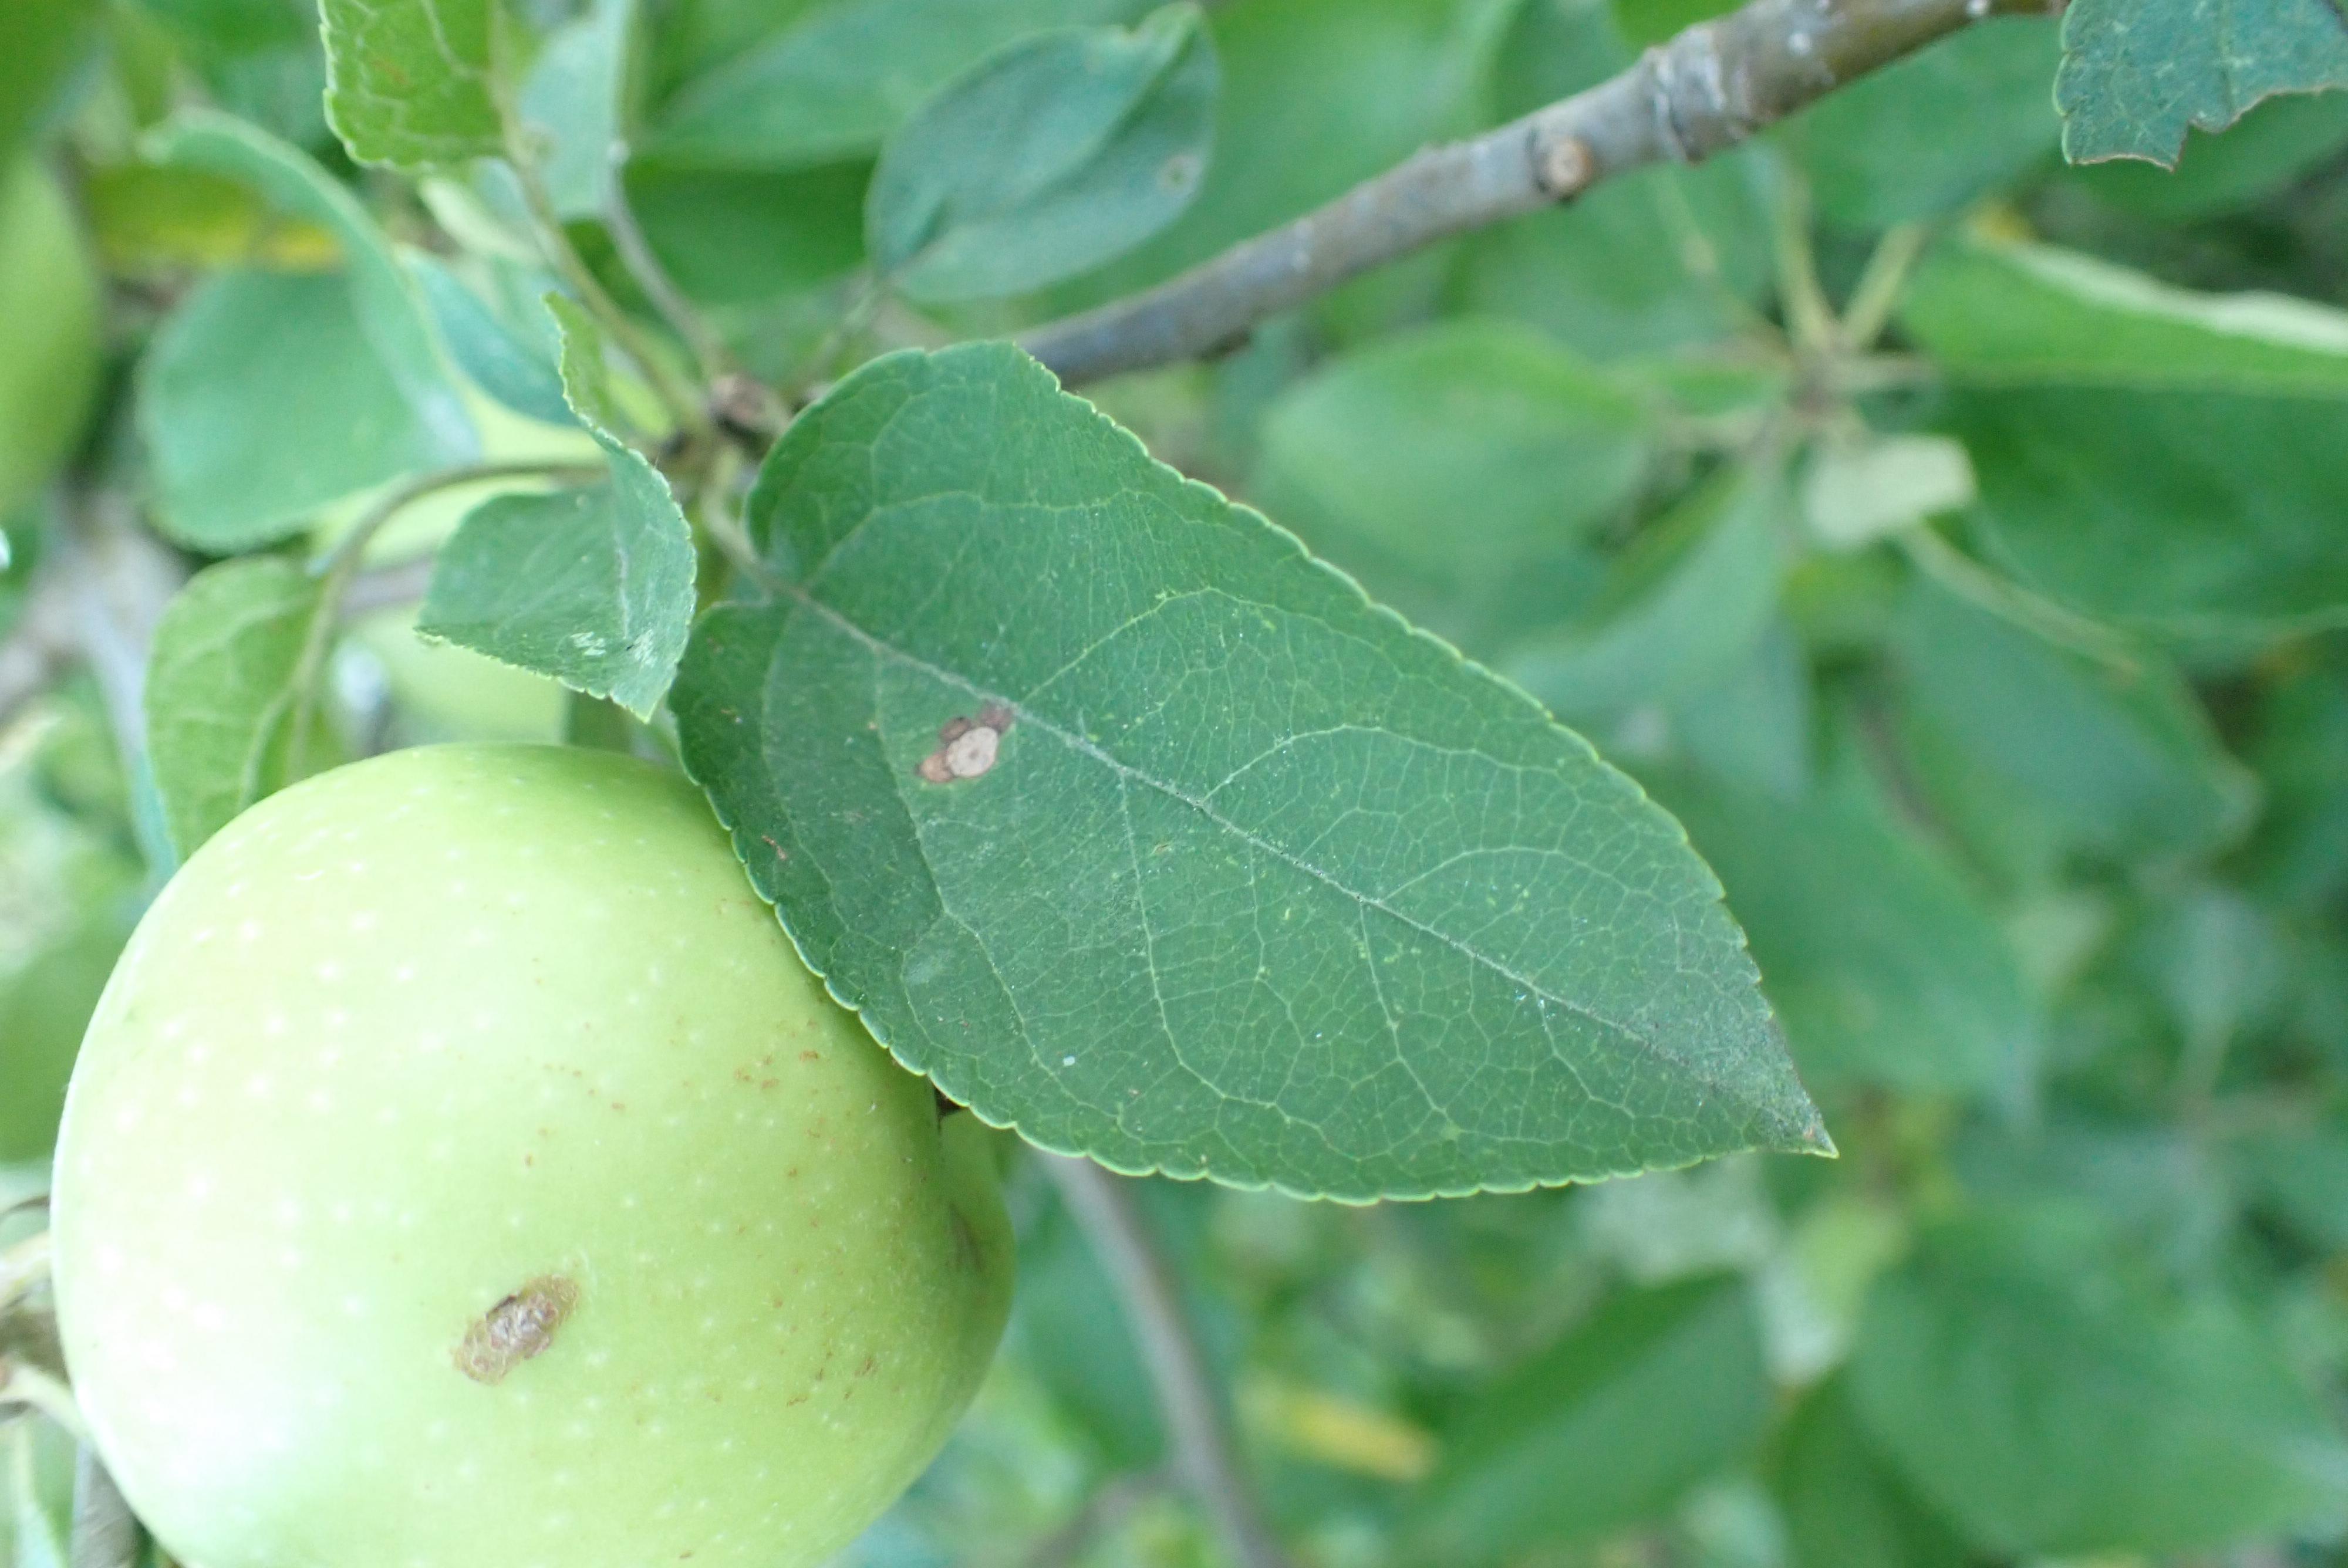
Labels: frog_eye_leaf_spot